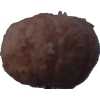
Label: orange_peeled